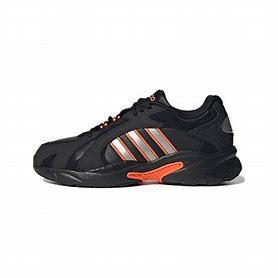
Brand: adidas
Model: neo Adidas NEO Crazychaos